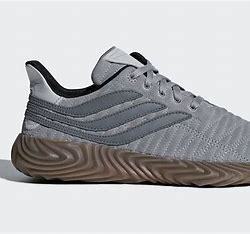
Brand: Adidas
Model: Sobakov